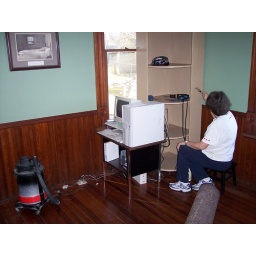
Putting tower in the corner, Kathy Painting from white to tan